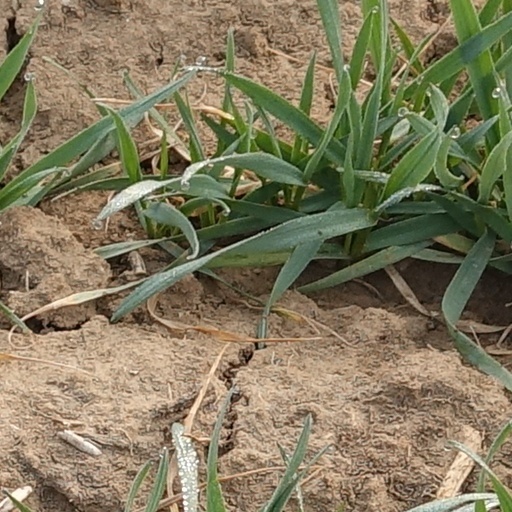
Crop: wheat